Gov. Simon Snyder Mansion

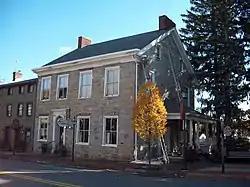
Gov. Simon Snyder Mansion, October 2009

The Gov. Simon Snyder Mansion is an historic, American home that is located in Selinsgrove in Snyder County, Pennsylvania.